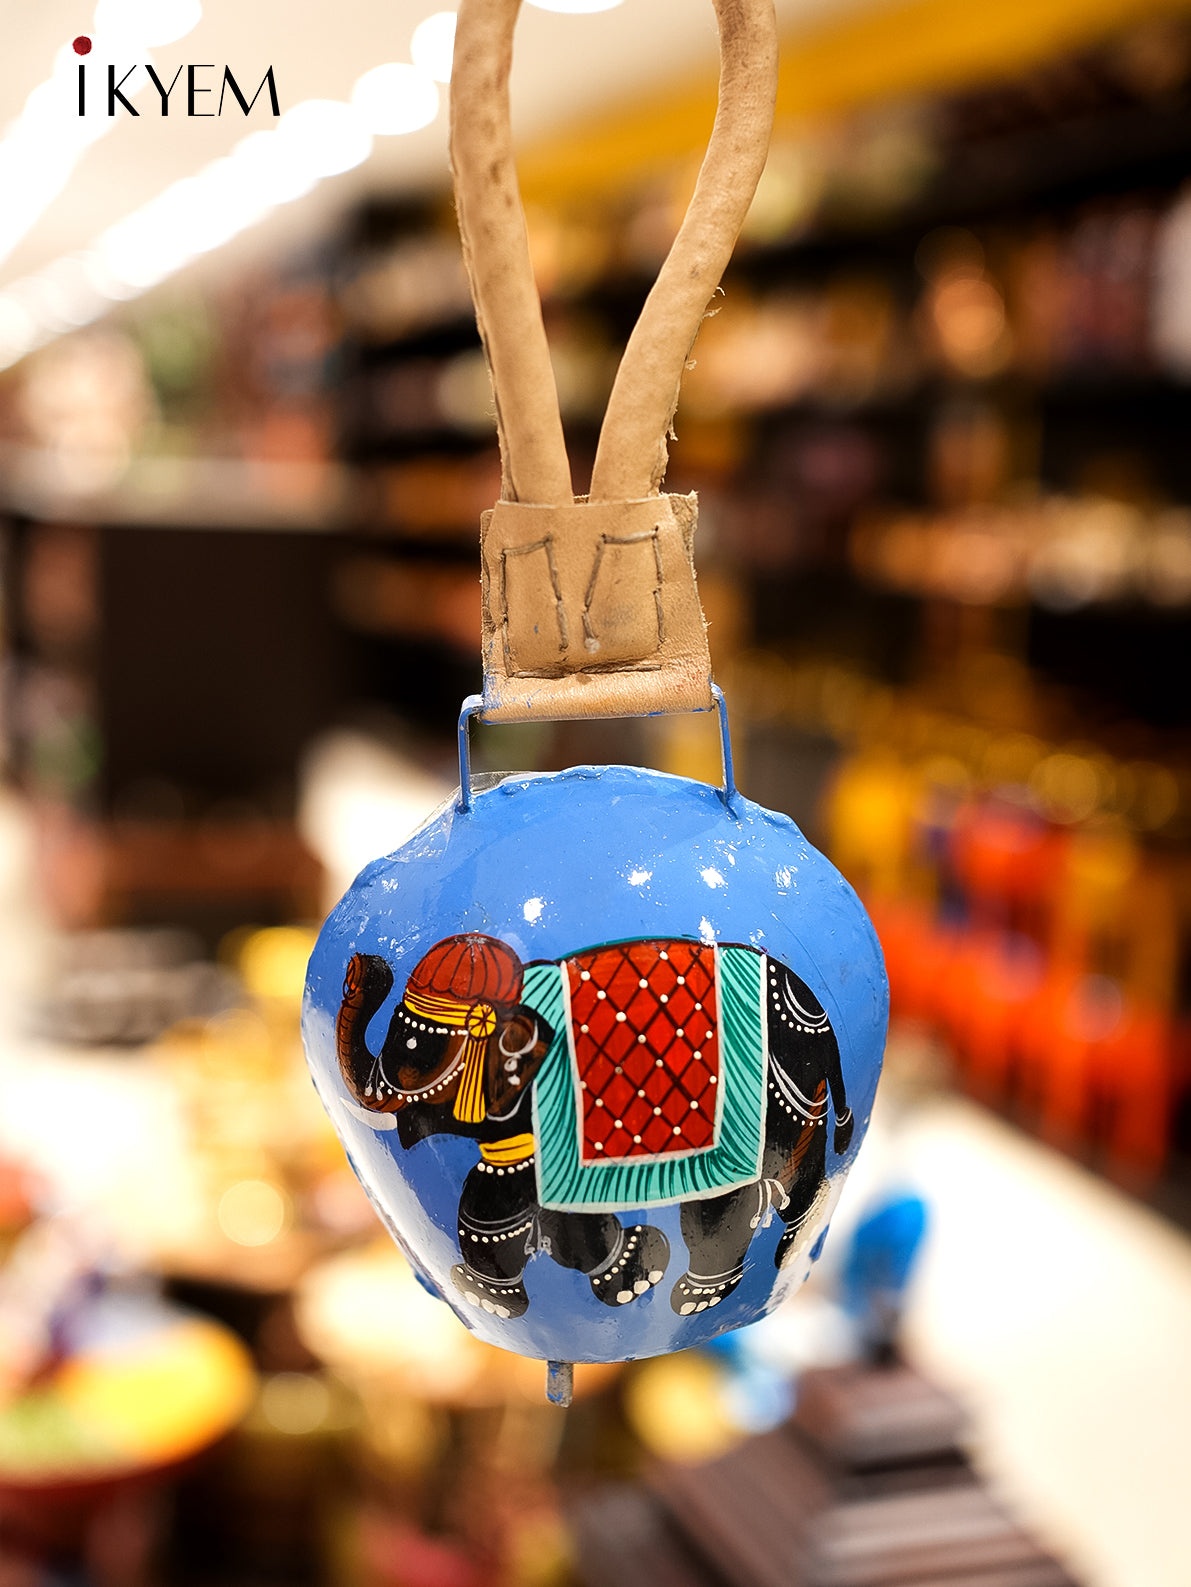
Handpainted Cow Bells (10 inches)
Height - 9.5 Inch Width - 4 Inch Depth - 3 Inch Weight - 150 Gram Note : The colors displayed on your device may differ due to variations in color reproduction, brightness, resolution, and device temperature. If you require more precise information before making a purchase or if you wish to place bulk orders, please don't hesitate to reach out to our customer engagement team at +917604936565 , or you can send an email to hello@shruseternity.com
Brand: SURY
Category: Arts & Entertainment > Hobbies & Creative Arts > Musical Instruments > Percussion > Hand Percussion > Musical Cowbells > Mambo Cowbells